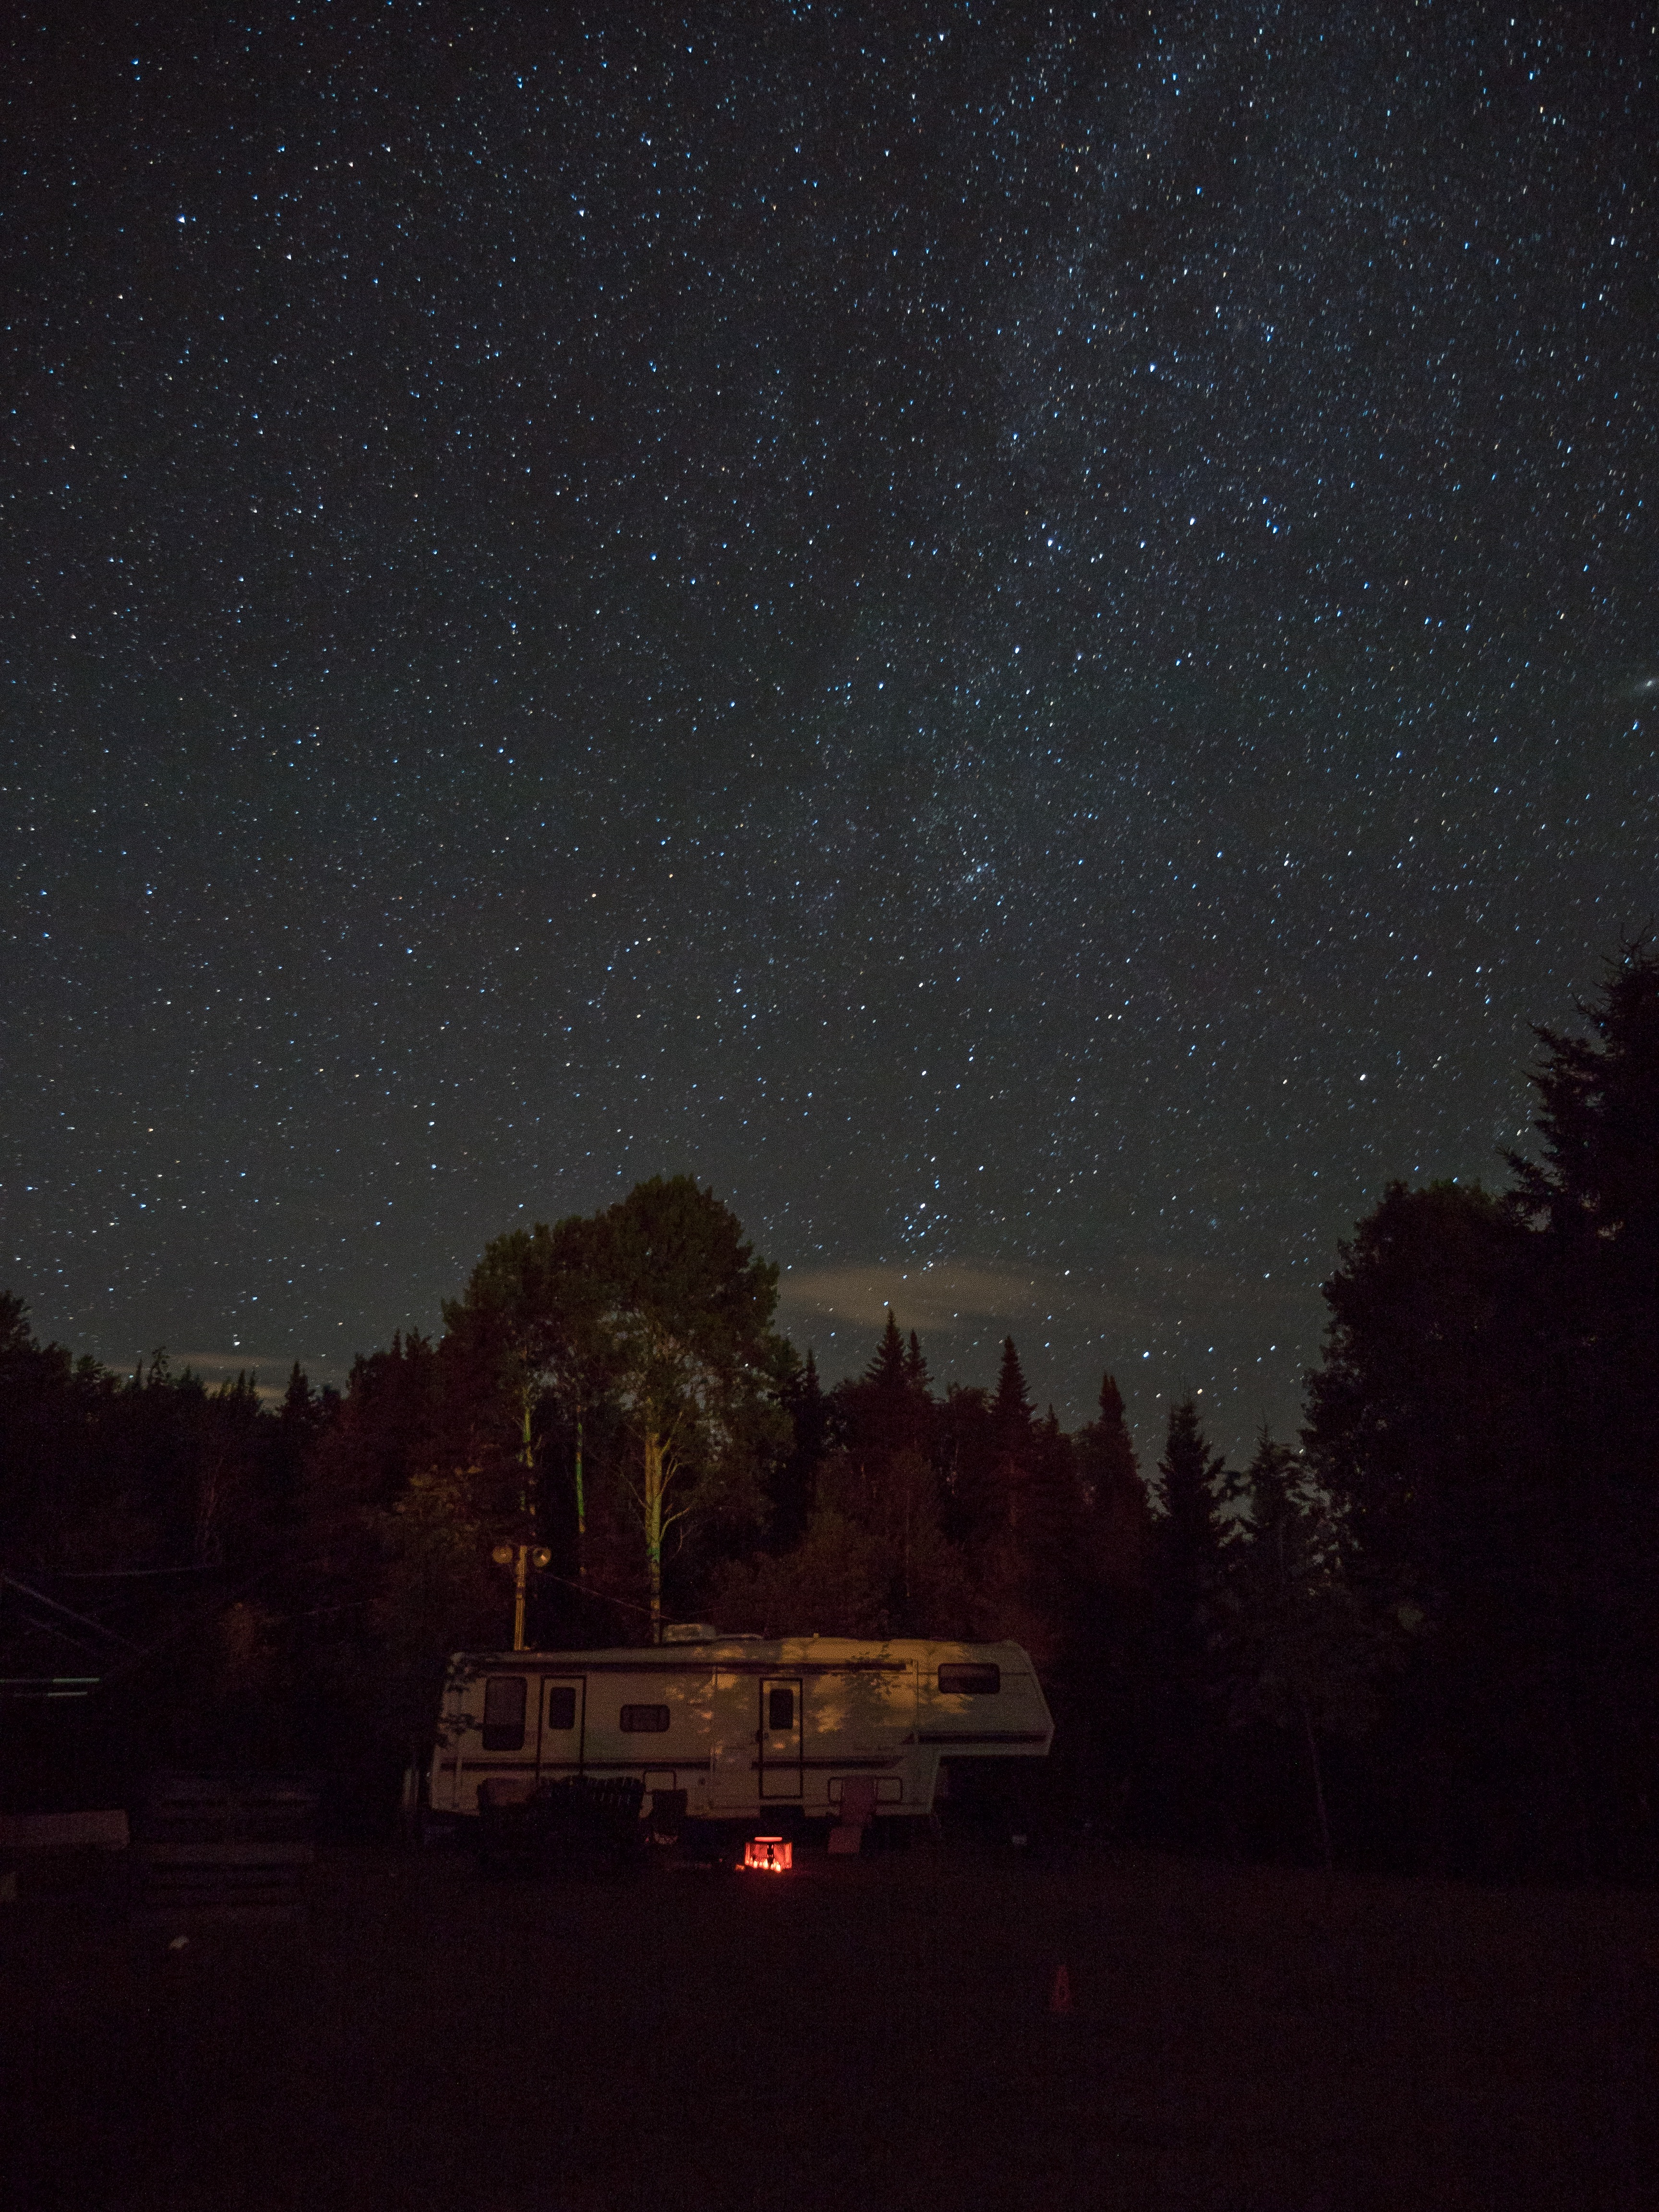
sky, night, star, atmosphere, dusk, darkness, galaxy, camping, moonlight, nigh sky, camper, astronomy, midnight, trailer, astronomical object